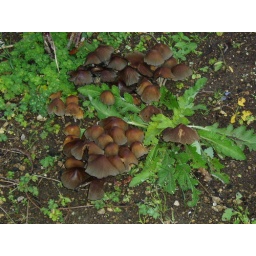
This little fairy city appeared over night, on some ground where an old plum tree grew.